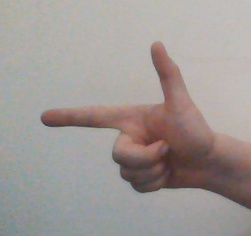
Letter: yaa